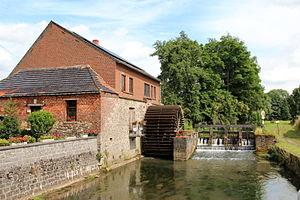
Mévergnies-lez-Lens (Belgique), le moulin Thully (XVI/XXème siècles) sur la Dendre Orientale.
La Dendre est une rivière de Belgique, affluent de rive droite de l'Escaut. Les deux bras de la rivière - Dendre occidentale et Dendre orientale - se rejoignent à Ath pour monter vers le Nord et se jeter dans l'Escaut à Termonde.
Mévergnies est une section de la commune belge de Brugelette située en Région wallonne dans la province de Hainaut.